2005 Giro d'Italia, Prologue to Stage 10

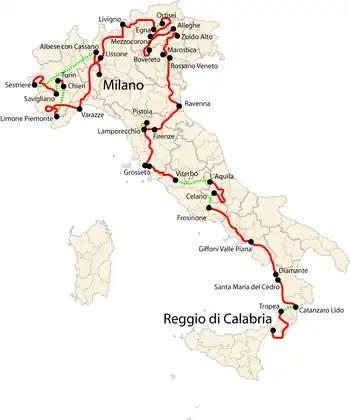
Route of the 2005 Giro d'Italia

The 2005 Giro d'Italia was the 88th edition of the cycle race, one of cycling's Grand Tours. The Giro began in Reggio Calabria with a prologue individual time trial on 7 May, and Stage 10 occurred on 18 May with a flat stage to Rossano Veneto. The race finished in Milan on 29 May.